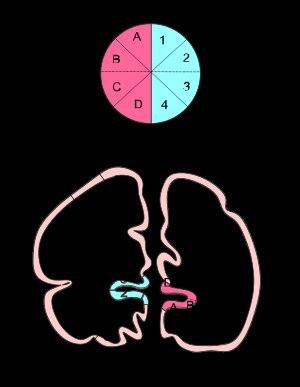
Le cortex visuel primaire ou cortex strié ou aire V1 constitue la porte d'entrée dans le cortex visuel des informations visuelles provenant du corps géniculé latéral et plus en amont de la rétine de l’œil. Cette aire visuelle est située pour l'essentiel sur la face interne du lobe occipital de chaque hémisphère, enfouie à l'intérieur de la scissure calcarine, sur ses berges supérieure et inférieure.
Le cortex visuel occupe le lobe occipital du cerveau et est chargé de traiter les informations visuelles.